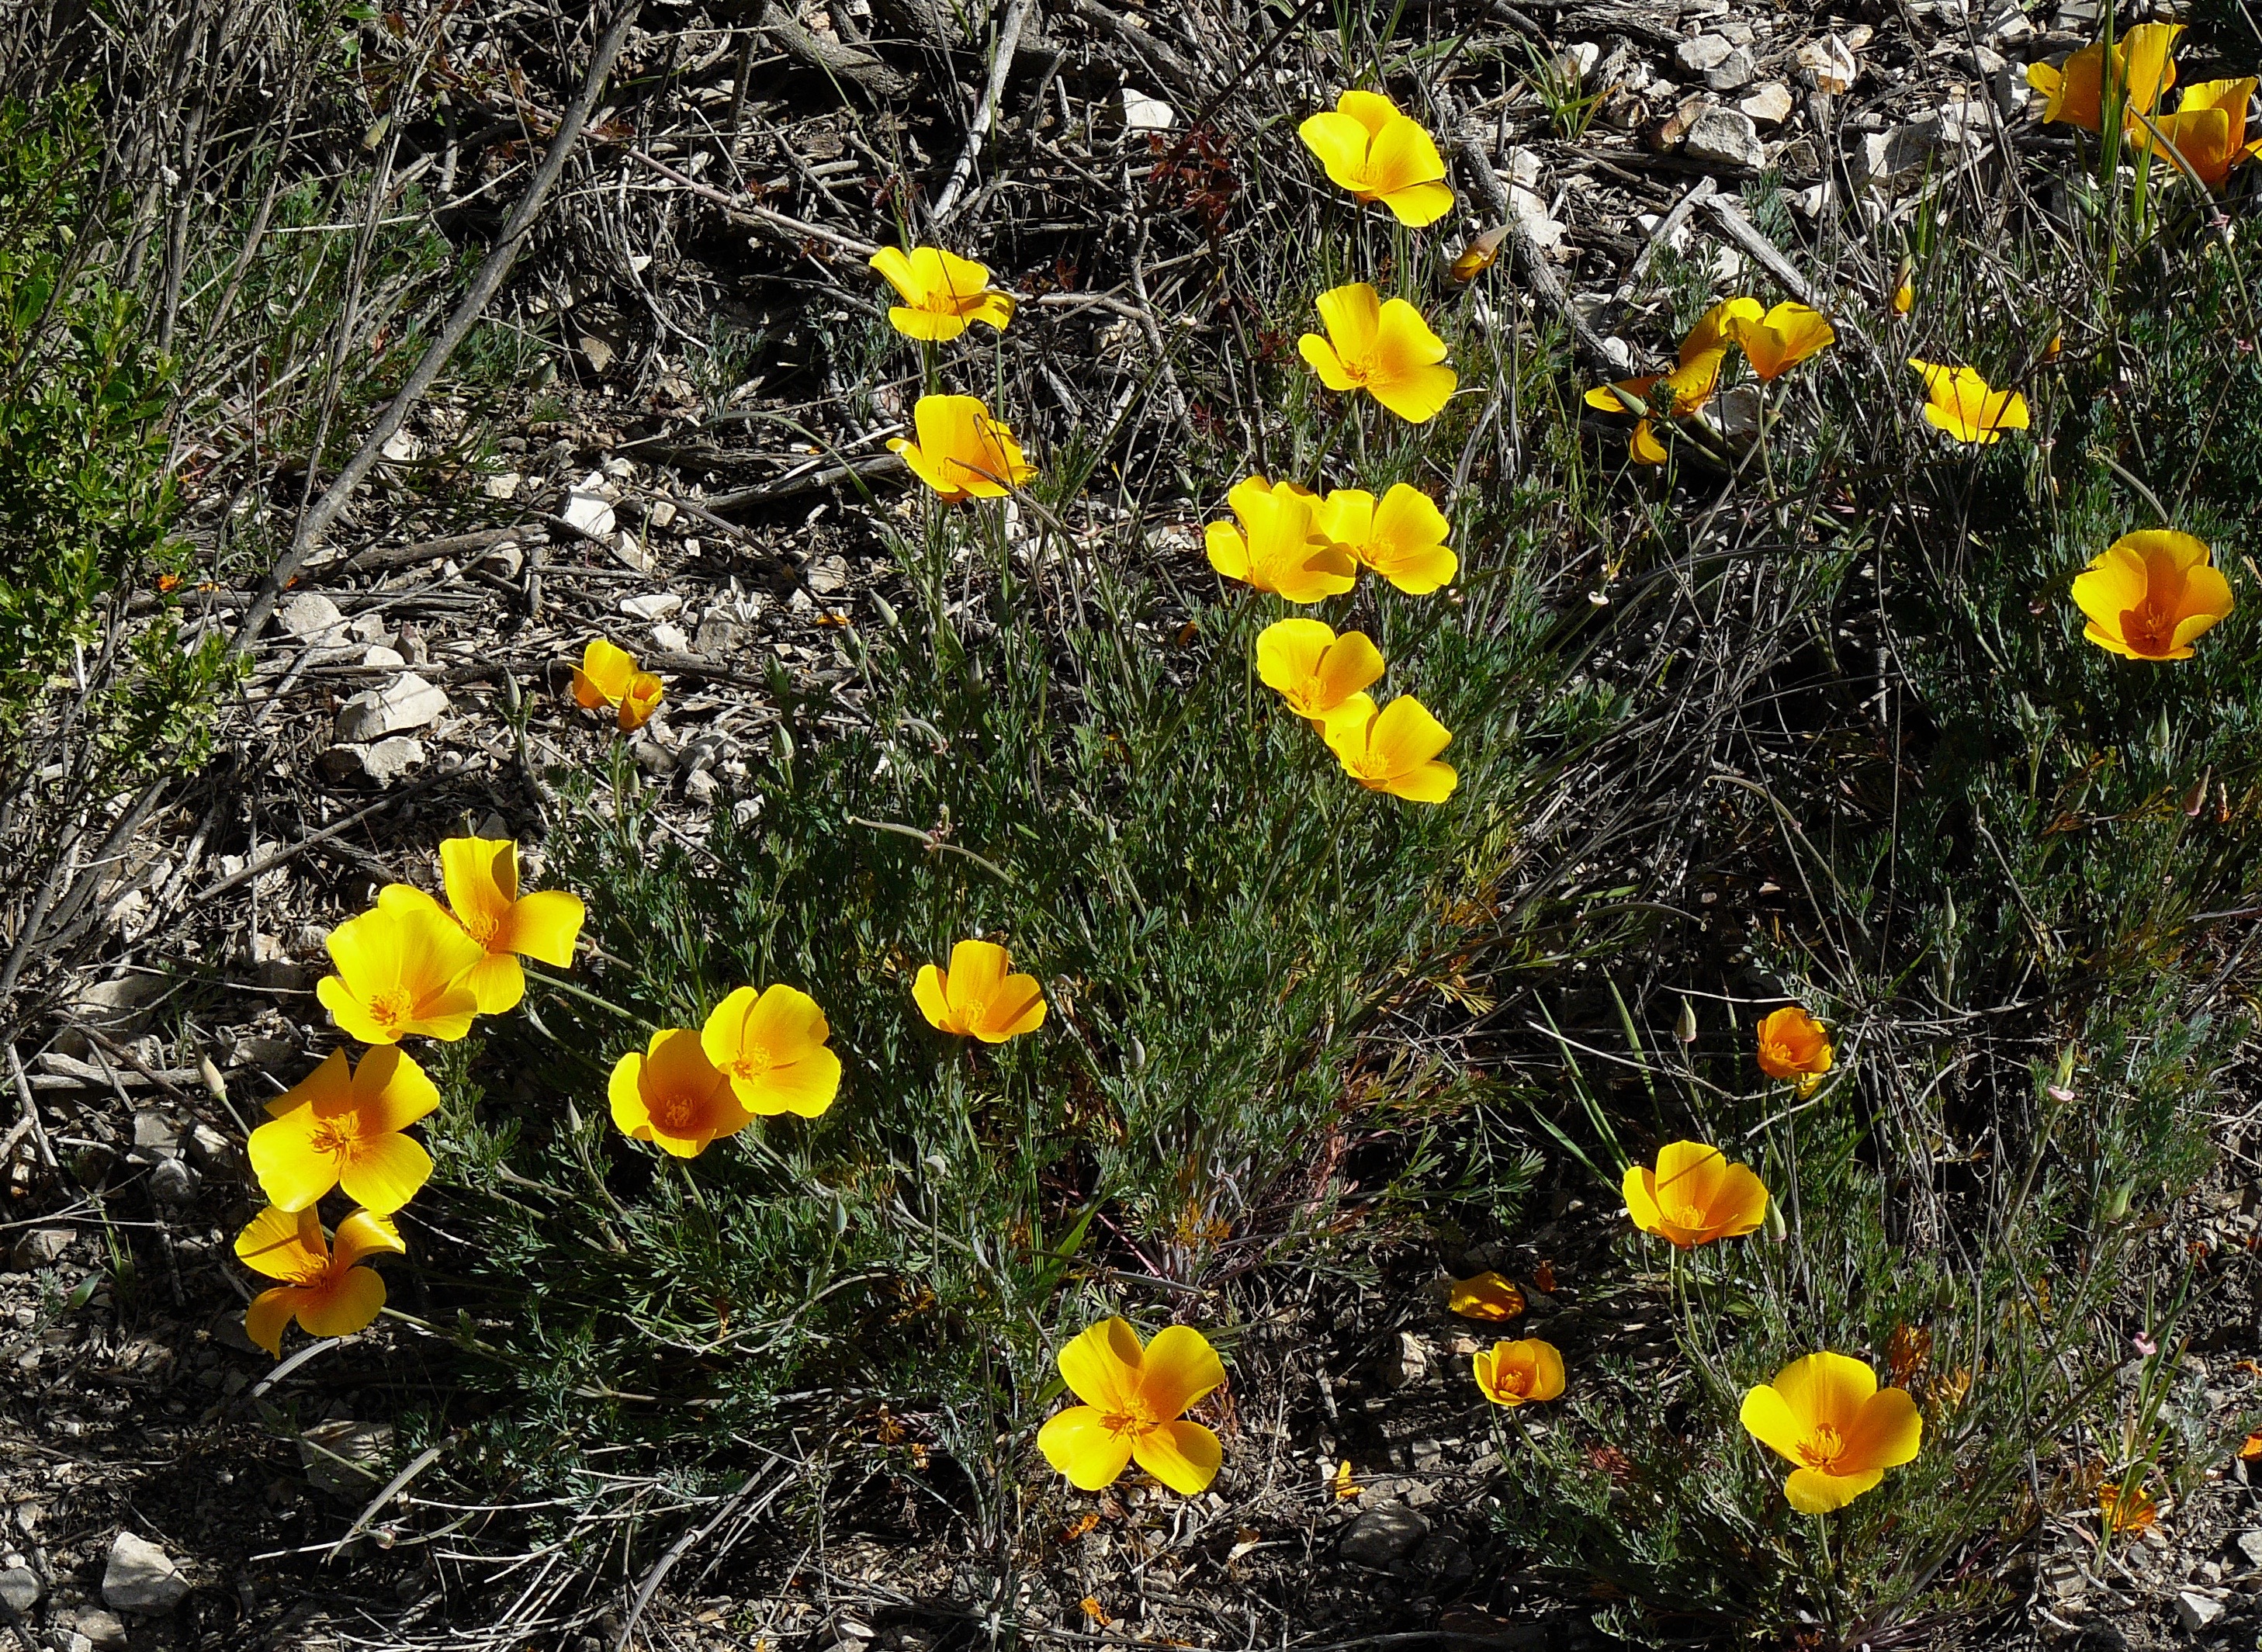
plant, meadow, prairie, flower, botany, yellow, flora, wildflower, califstateparks, montanadeorostatepark, hazardtrail, californiawildflowers, springwildflowers, wildflowersofmonta adeorostpk, flowering plant, eschscholzia californica, annual plant, land plant